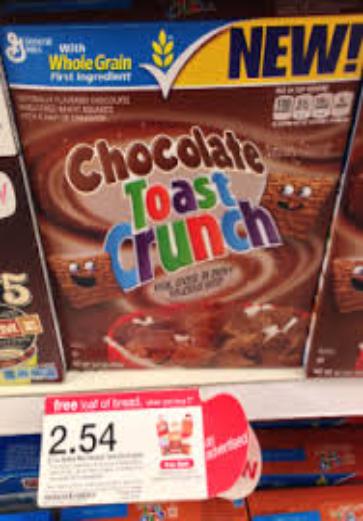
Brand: Chocolate Toast Crunch
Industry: Food